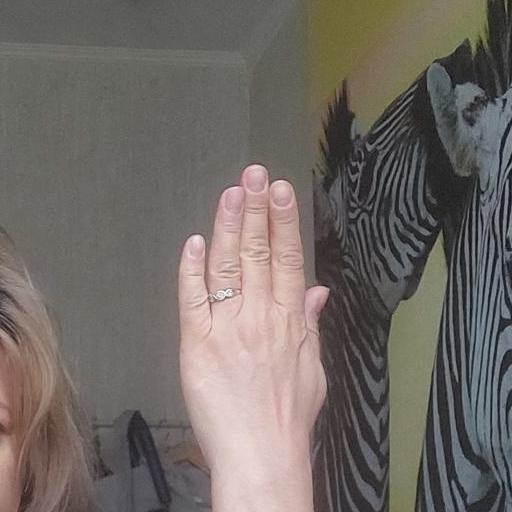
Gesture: stop_inverted